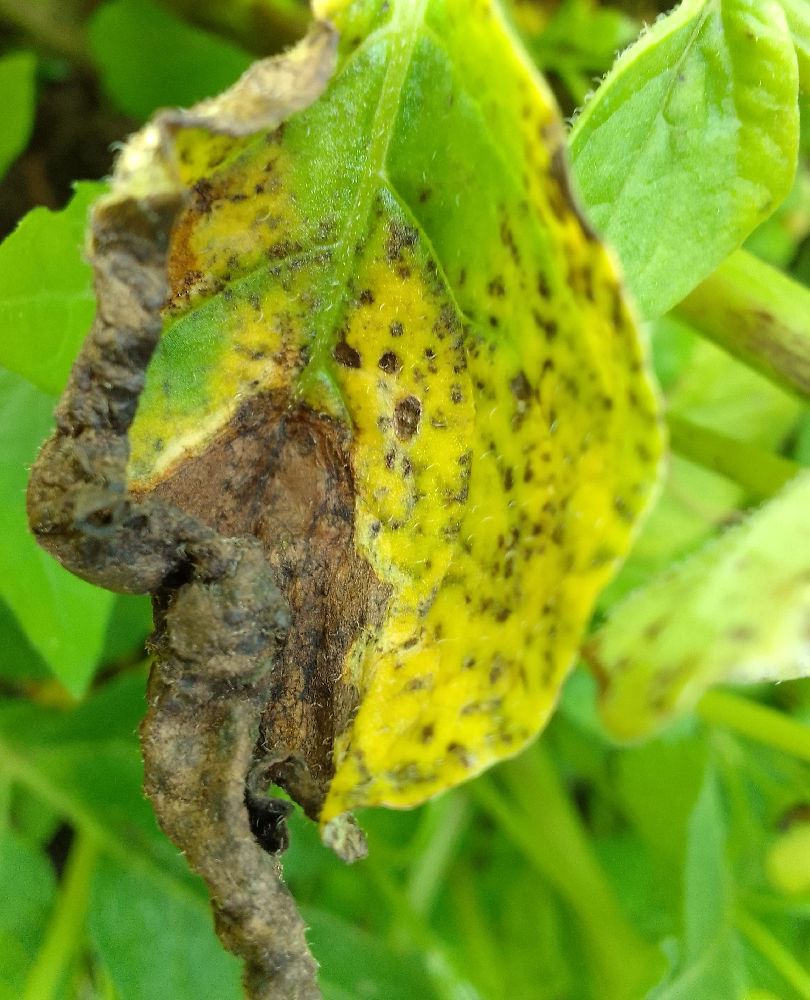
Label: Early blight